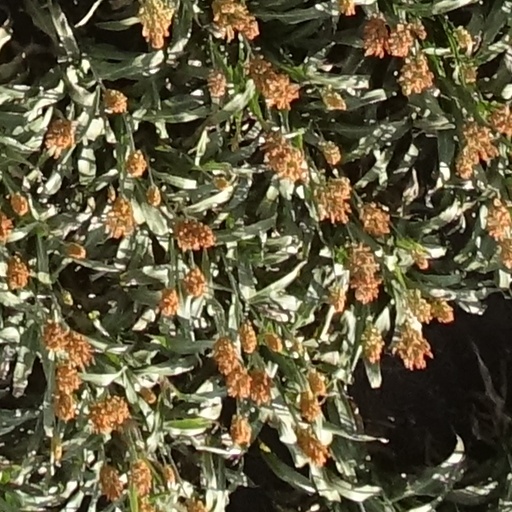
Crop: sorghum